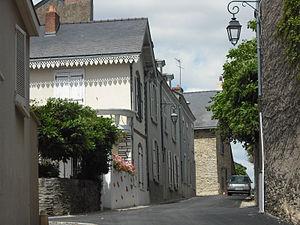
Rue Souche-de-Vigne, Candé, Maine-et-Loire, France.
Candé est une commune française, située dans le département de Maine-et-Loire en région Pays de la Loire. Jusqu'en 2015, la commune fut le chef-lieu du canton de Candé. Au dernier recensement de 2017, la commune comptait 2 834 habitants.